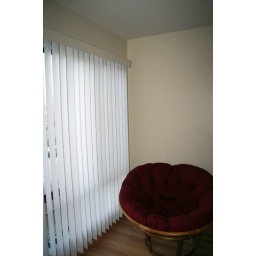
bedroom chair I don't like in the bedroom